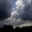
Label: cloud